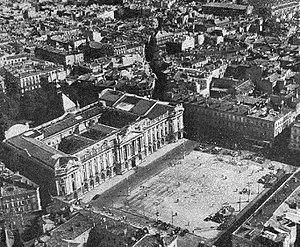
La Place du Capitole de Toulouse, en octobre 1948
Toulouse, est une commune du Sud-Ouest de la France. Capitale au Vᵉ siècle du royaume wisigoth, une des capitales du royaume d'Aquitaine, capitale du comté de Toulouse fondé en 852 par Raimond Iᵉʳ et capitale historique du Languedoc, elle est aujourd'hui le chef-lieu de la région d'Occitanie, du département de la Haute-Garonne, et le siège de Toulouse Métropole. Elle était également le chef-lieu de l'ancienne région Midi-Pyrénées jusqu'à sa disparition au 1ᵉʳ janvier 2016.